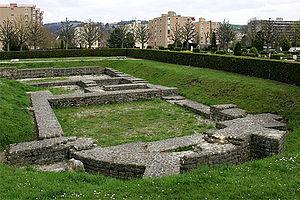
Eburodunum est un oppidum celtique, puis un vicus gallo-romain situé dans la ville vaudoise d'Yverdon-les-Bains, en Suisse.
Cette liste présente les biens culturels d'importance nationale dans le canton de Vaud. Cette liste correspond à l'édition 2009 de l'Inventaire Suisse des biens culturels d'importance nationale pour le canton de Vaud. Il est trié par commune et inclus : 186 bâtiments séparés, 46 collections, 32 sites archéologiques et deux cas particuliers.